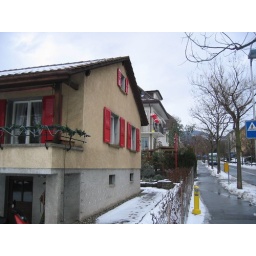
This yellow house with red shutters looks very typical of other homes in Vevey, Switzerland.